Keills Chapel

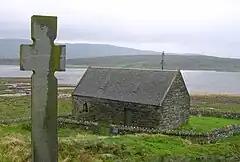
Keills Chapel

Keills Chapel is a small chapel located in the west Highlands, Scotland, near the village of Tayvallich, Knapdale.